Martin Elbourne

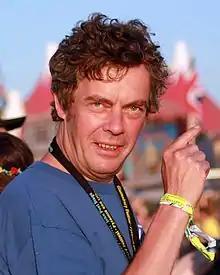
Martin Elbourne Glastonbury 2010

Martin Elbourne (born 19 January 1957 in Carlisle, Cumberland) is an English performing arts promoter. Elbourne was brought up near the village of Knebworth, Hertfordshire. His first job, at age fifteen, was working for the local stately home Knebworth House which in the mid-seventies became the biggest venue in the United Kingdom for outdoor shows and hosted bands such as Led Zeppelin, The Rolling Stones and Pink Floyd.